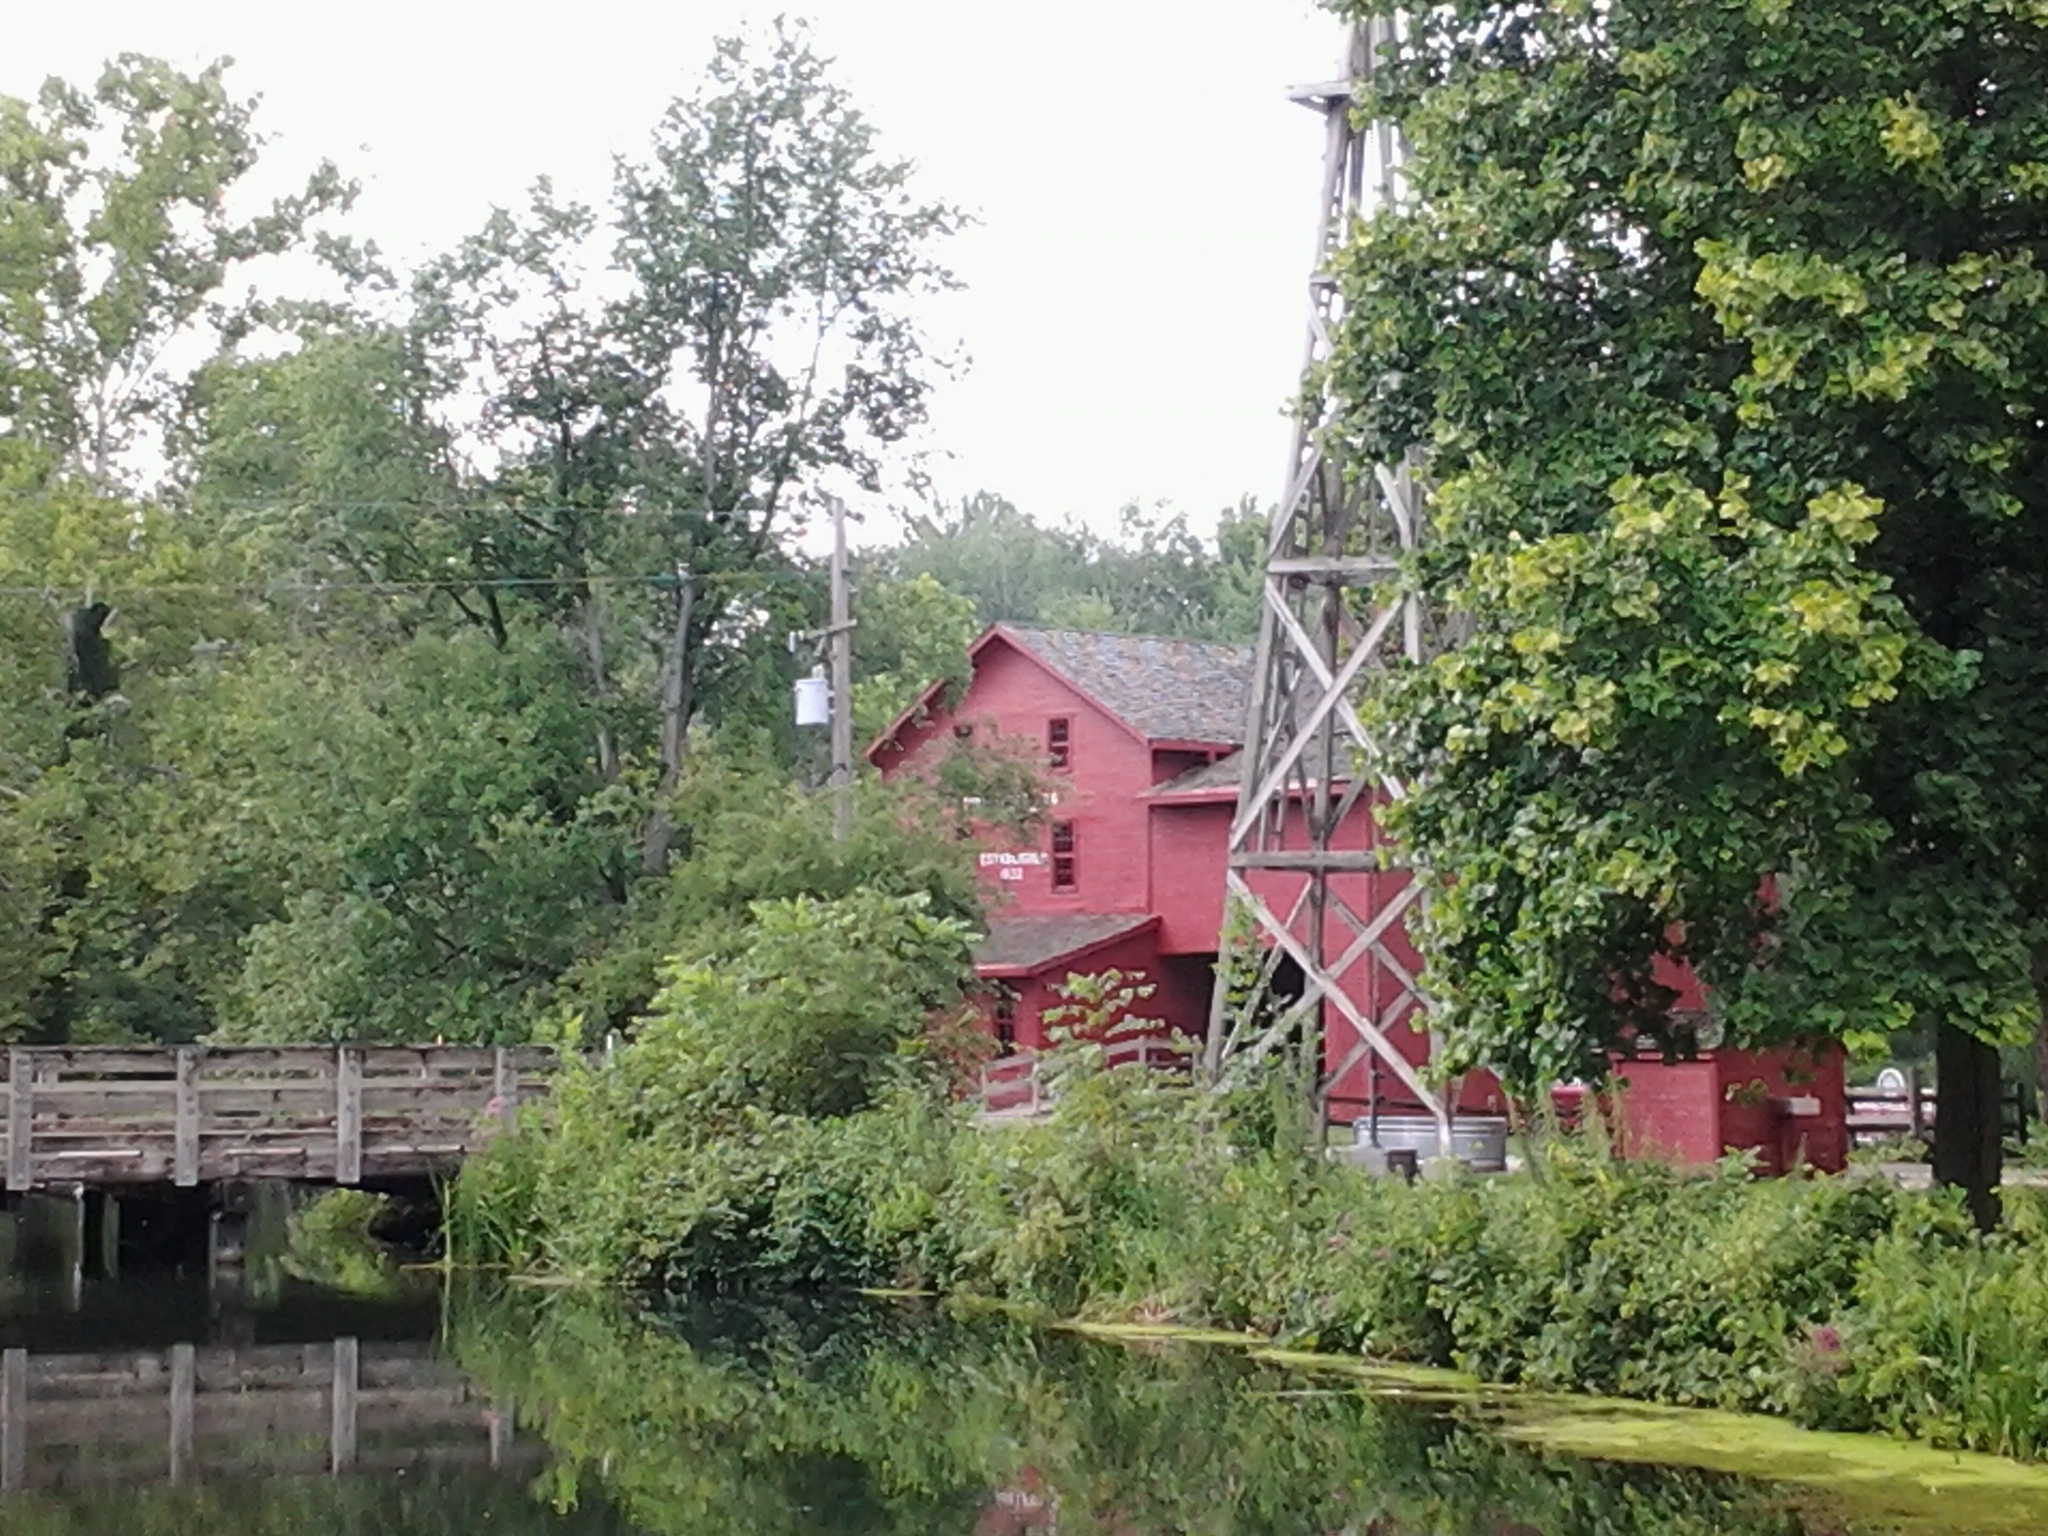
landscape, tree, architecture, wood, house, old, barn, canal, country, village, red, scenic, cottage, park, garden, waterway, estate, rural area, rolling stock